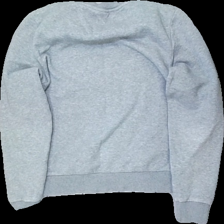
View: back
Type: Sweater
Category: Ladies
Brand: Frank Dandy
Colors: Grey
Material: 77% bomull 23% polyester
Pattern: Logo print
Cut: C-collar
Size: S
Season: All
Price range: <50
Recommended usage: Reuse
Description: sweater med ribbad krage , ändslut och ärmslut